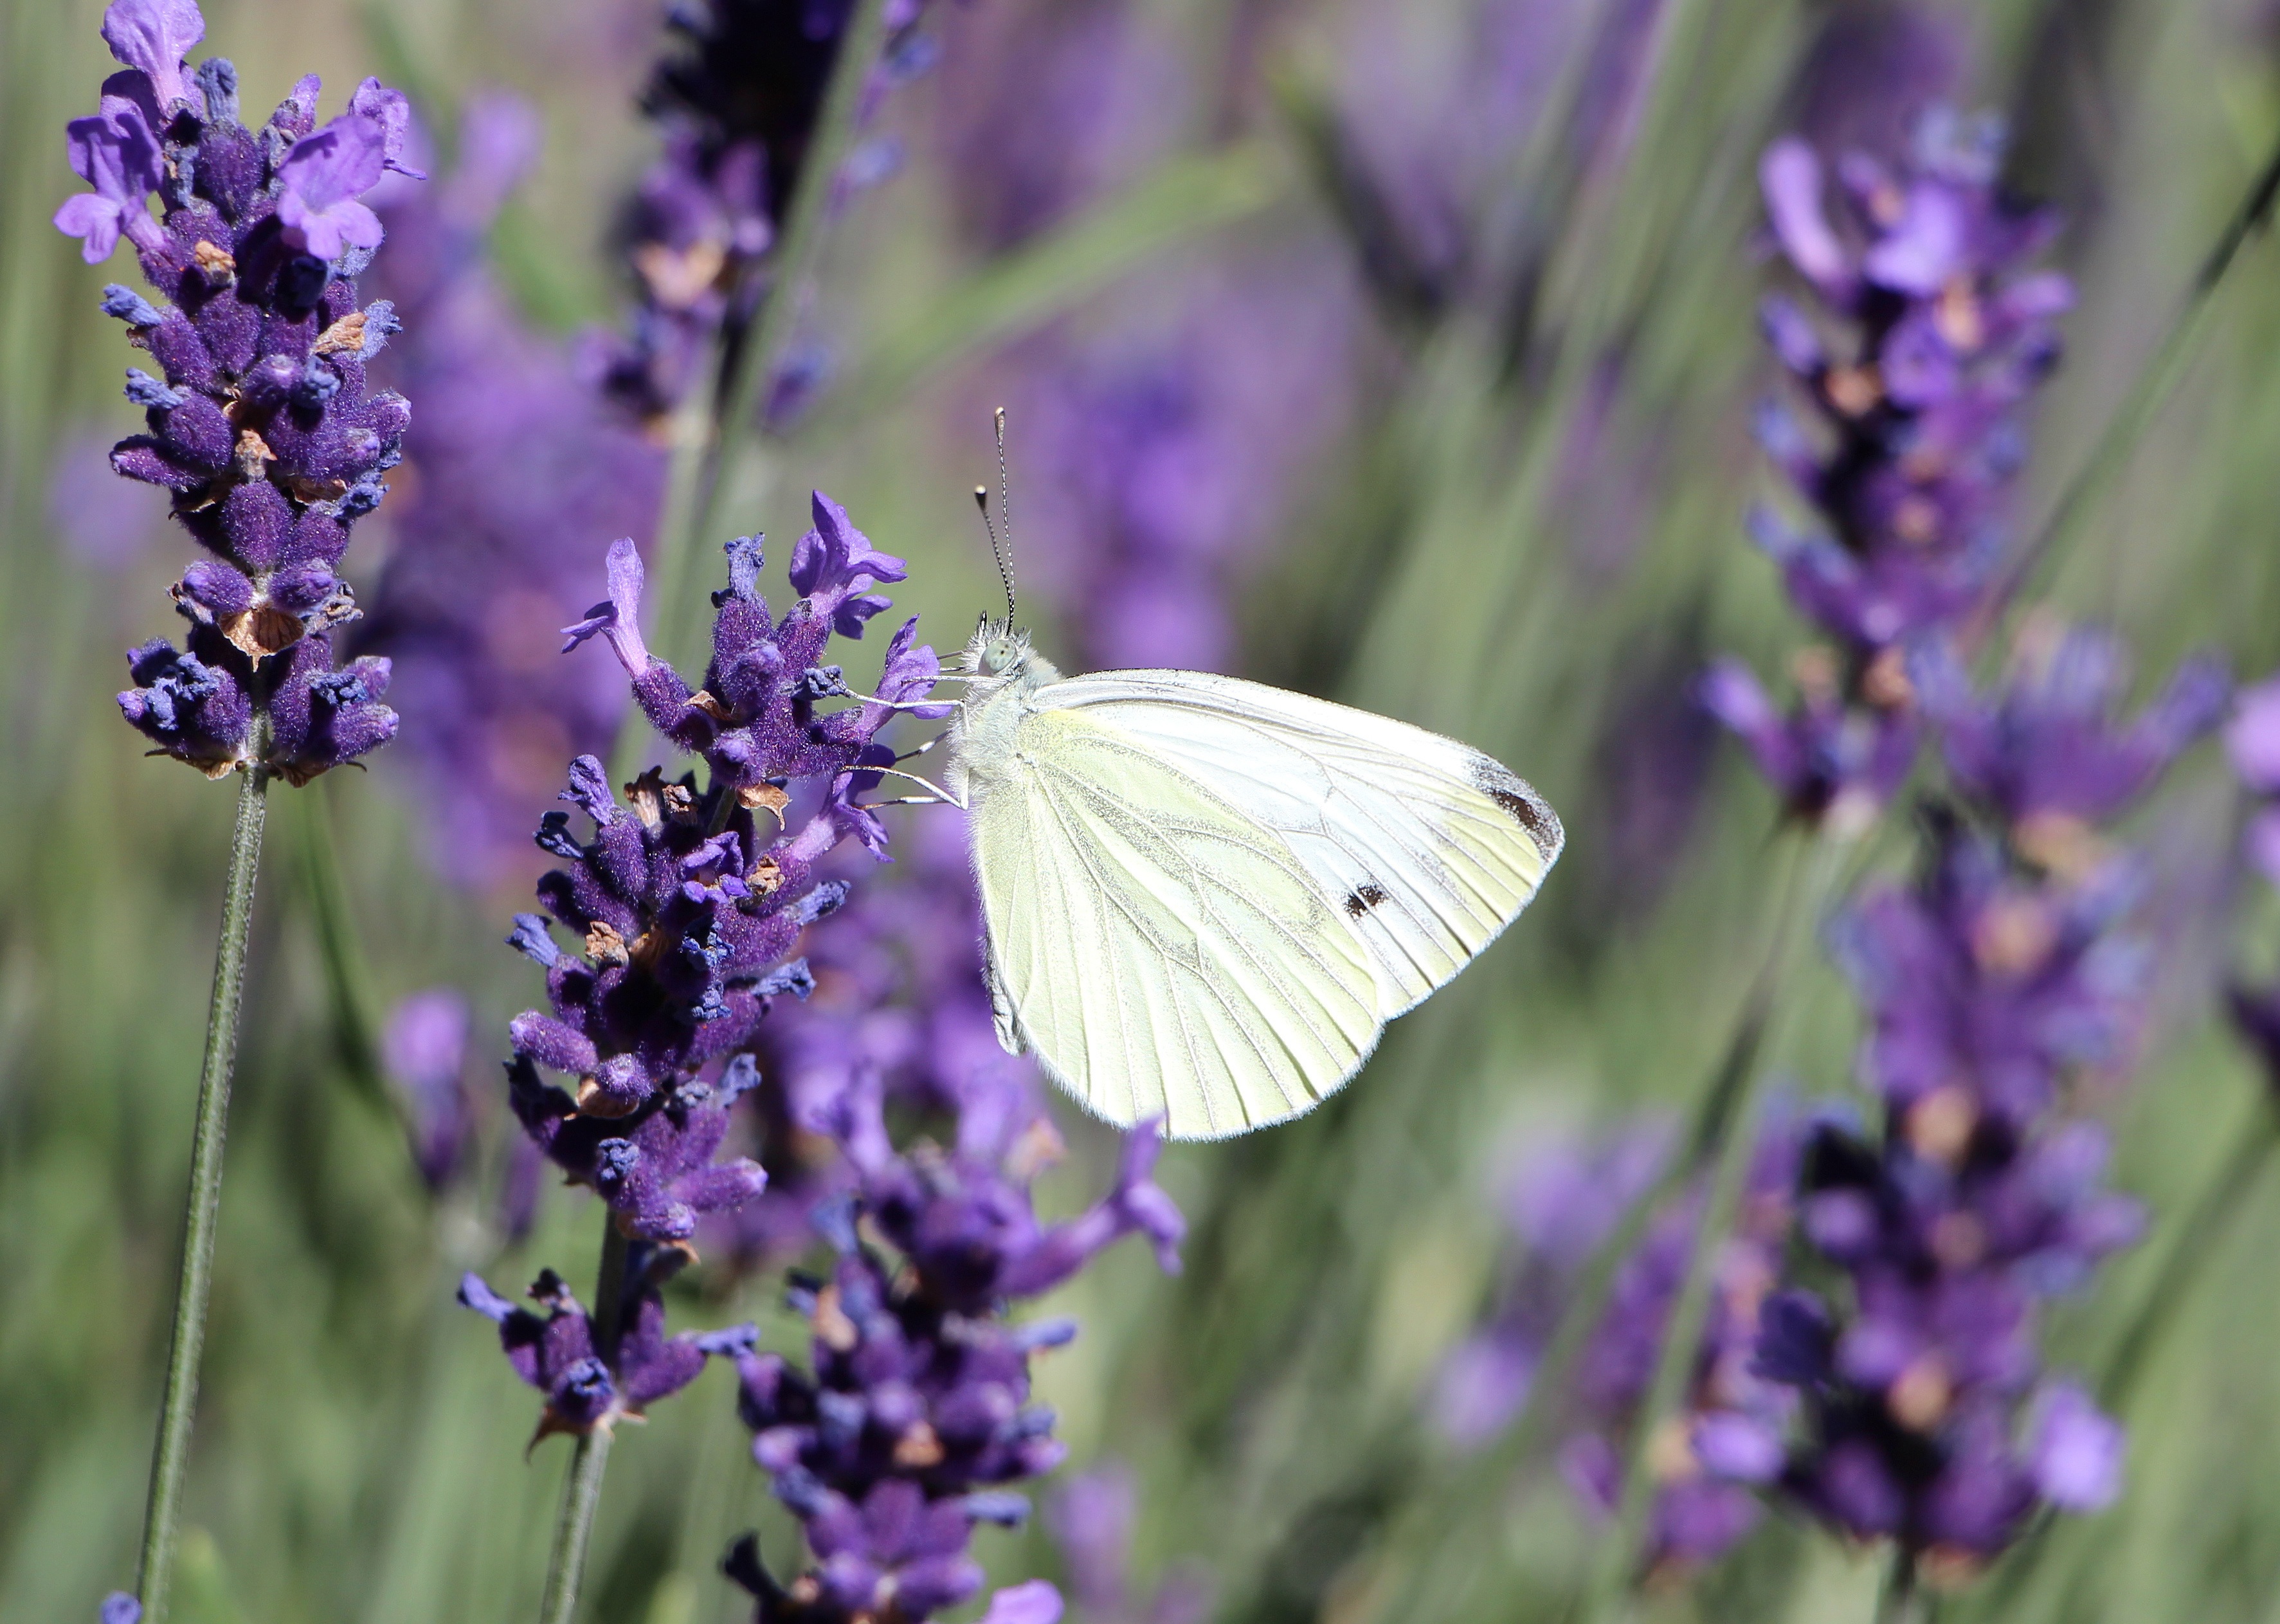
nature, plant, meadow, flower, green, herb, insect, botany, butterfly, flora, lavender, fauna, invertebrate, caterpillar, wildflower, nectar, macro photography, public record, butterfly caterpillar, flowering plant, pollinator, land plant, moths and butterflies, english lavender, french lavender